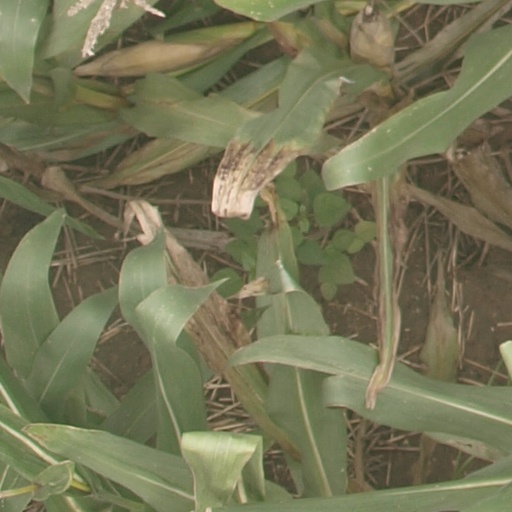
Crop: maize; corn